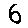
Label: 6